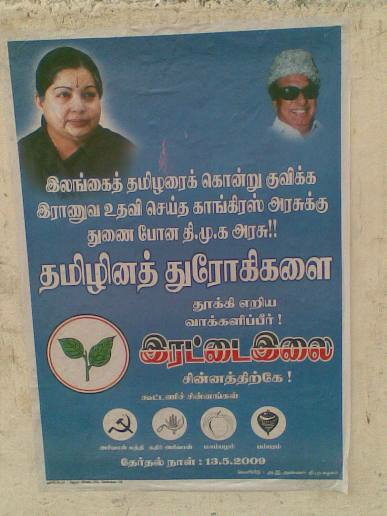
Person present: Yes